Monumental Clock of Pachuca

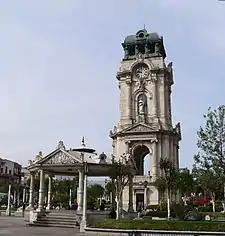

The Pachuca's Monumental Clock is a clock tower 40 m high, located in Plaza Independencia of the Historic centre of the city of Pachuca, in Hidalgo State, Mexico. Which was built between 1904 and 1910 to commemorate the Centennial of the Independence of Mexico. Its machinery was made by the Dent enterprise in London. The Monumental Clock is the best known symbol and representative of the city.